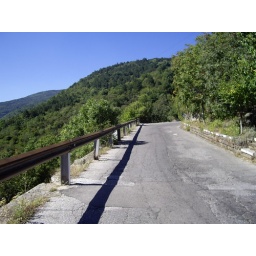
Picture of a hill road at the Asenova krepost in Asenovgrad (near Plovdiv), Bulgaria with the Rhodope Mountains in the background.